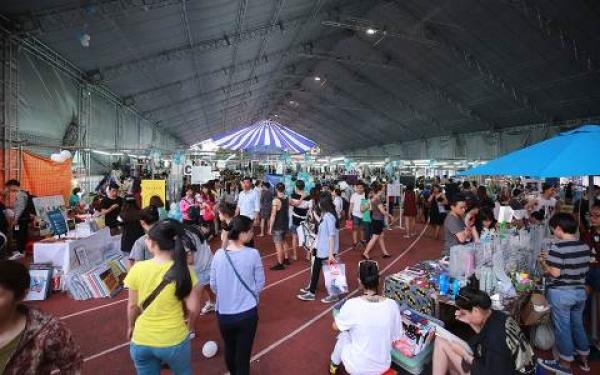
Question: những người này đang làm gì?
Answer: đang tham gia một hội chợ mua sắm